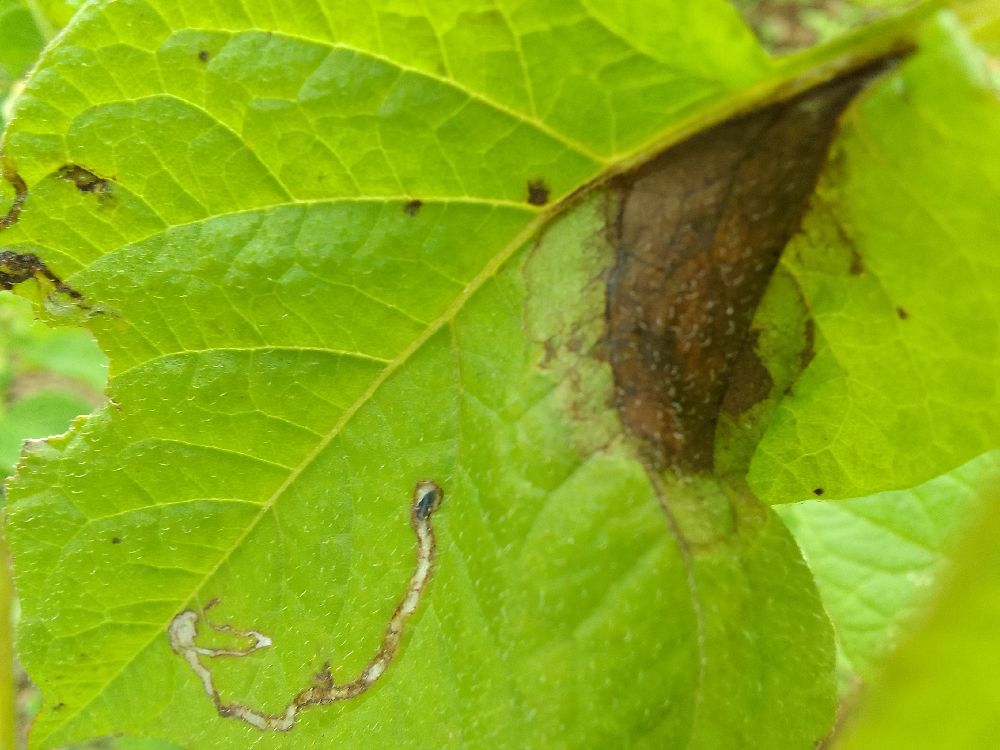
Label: Late blight